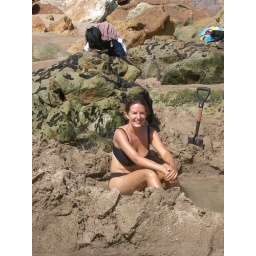
Natural hot springs on the beach - everyone digs a hole and sits in the hot water until the tide comes in!